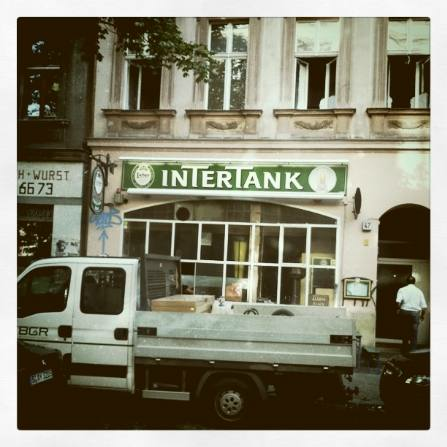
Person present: Yes